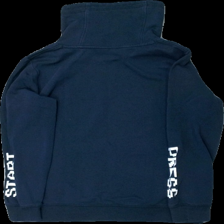
View: back
Type: Hoodie
Category: Children
Brand: H&M
Colors: Blue, White, Yellow, Green
Material: 51% bomull 49% polyester
Pattern: Other
Cut: Turtle neck
Size: 170
Season: All
Stains: Minor
Damage: nopprigt
Damage location: top center
Damage 2: smuts fläckar
Damage 2 location: middle center
Damage 3: luddigt
Damage 3 location: bottom center
Price range: <50
Recommended usage: Export
Description: hoddie med tryck och hög hals